Reinhold Messner

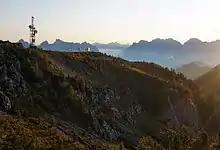
Messner Mountain Museum in Monte Rite, Dolomites.

In 2003 Messner started work on a project for a mountaineering museum. On 11 June 2006, the Messner Mountain Museum (MMM) opened, a museum that unites within one museum the stories of the growth and decline of mountains, culture in the Himalayan region and the history of South Tyrol.